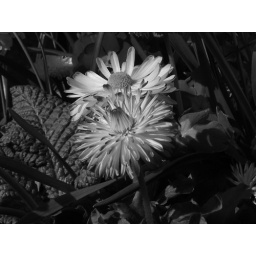
B&amp;amp;W of a flower in the gardens at Portmeirion - at the moment I'm liking black and white shots of flowers...